Vander Wilt Farmstead Historic District

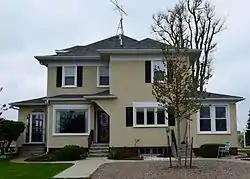
Farmhouse

The Vander Wilt Farmstead Historic District, also known as the Heritage House Bed and Breakfast, is an agricultural historic district located north of Leighton, Iowa, United States. At the time of its nomination it included three contributing buildings, three contributing structures, one non-contributing building, and two non-contributing structures. The significance of the district is attributed to its association with progressive farming and the Country Life Movement, which sought to improve the living conditions of rural residents. The contributing buildings include the 1904 barn, the house (1920), the corn crib (1953), dairy barn (1955) and the feed lots. The two-story house was built by Douwe Sjaardema, a contractor from Pella, Iowa. The corn crib was built by the Iowa Concrete Crib & Silo Co. of Des Moines. The farm also includes a former landing strip for airplanes. It featured a grass runway where cows grazed on certain days. At one time it had a windsock and homemade landing lights. A hangar, no longer in existence, had been built in 1955. An automobile garage and two silos are the non-contributing resources. The district was listed on the National Register of Historic Places in 2004. The 1904 barn has subsequently been torn down.